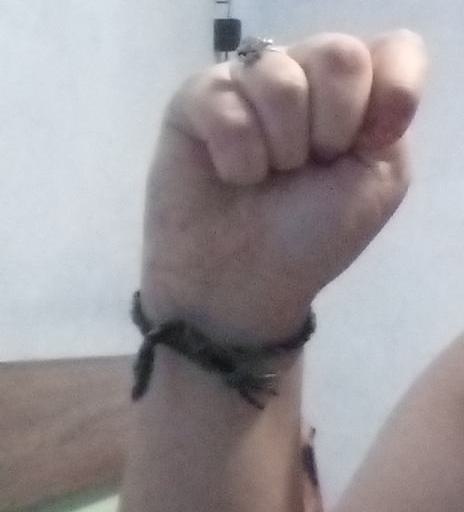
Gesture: fist